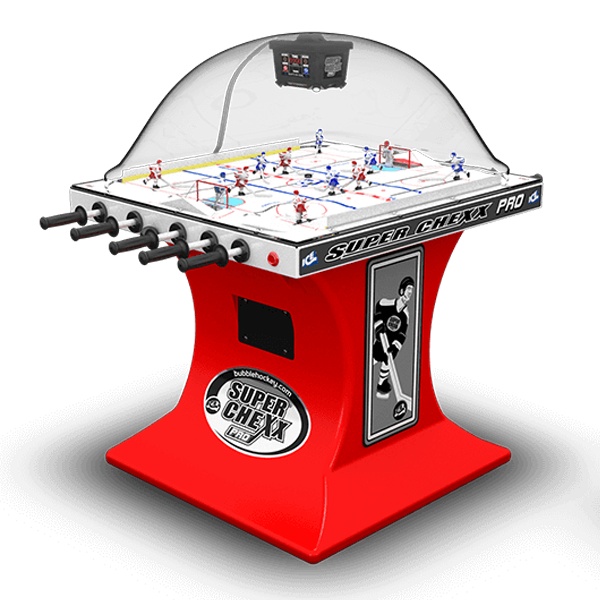
ICE Super Chexx Pro Bubble Hockey
Brand: ICE
Super Chexx Pro Bubble Hockey by ICE The next generation of Chexx bubble hockey is here – Super Chexx Pro! The exciting bubble hockey table game includes all new electronics, 5″ LCD Jumbotron, animated videos, live-action game calls, and LED lighting. Built to Last Built to last with strong fiberglass, smooth surface material, and a durable polyethylene base – this indestructible Bubble Hockey game offers unmatched gameplay for years to come. Customizable to Your Liking With custom silk-screened graphics, side panels, and center ice logo, you can choose from NHL®, USA Hockey and Hockey Canada editions. Enjoy the true hockey experience with U.S. and Canadian anthems, live-action sounds and 36 hand-painted team options, along with animated replay & live game announcing. Pick any two teams to face off in the No. 1 Bubble Hockey game in the world! GAME FEATURES: New electronics, 5″ LCD Jumbotron, animated videos, live-action game calls Indestructible Lexan dome is built to last All new electronics and realistic sounds put the players in the middle of their favorite hockey arena Aluminum cabinet and plastic base make up the most durable coin-op game ever created Specifications: Product Dimensions: Height: 54" Width: 30" Depth: 60" Shipping Dimensions: Height: 62" Width: 55" Length: 38" Weight: 220 lbs
Category: Electronics > Arcade Equipment